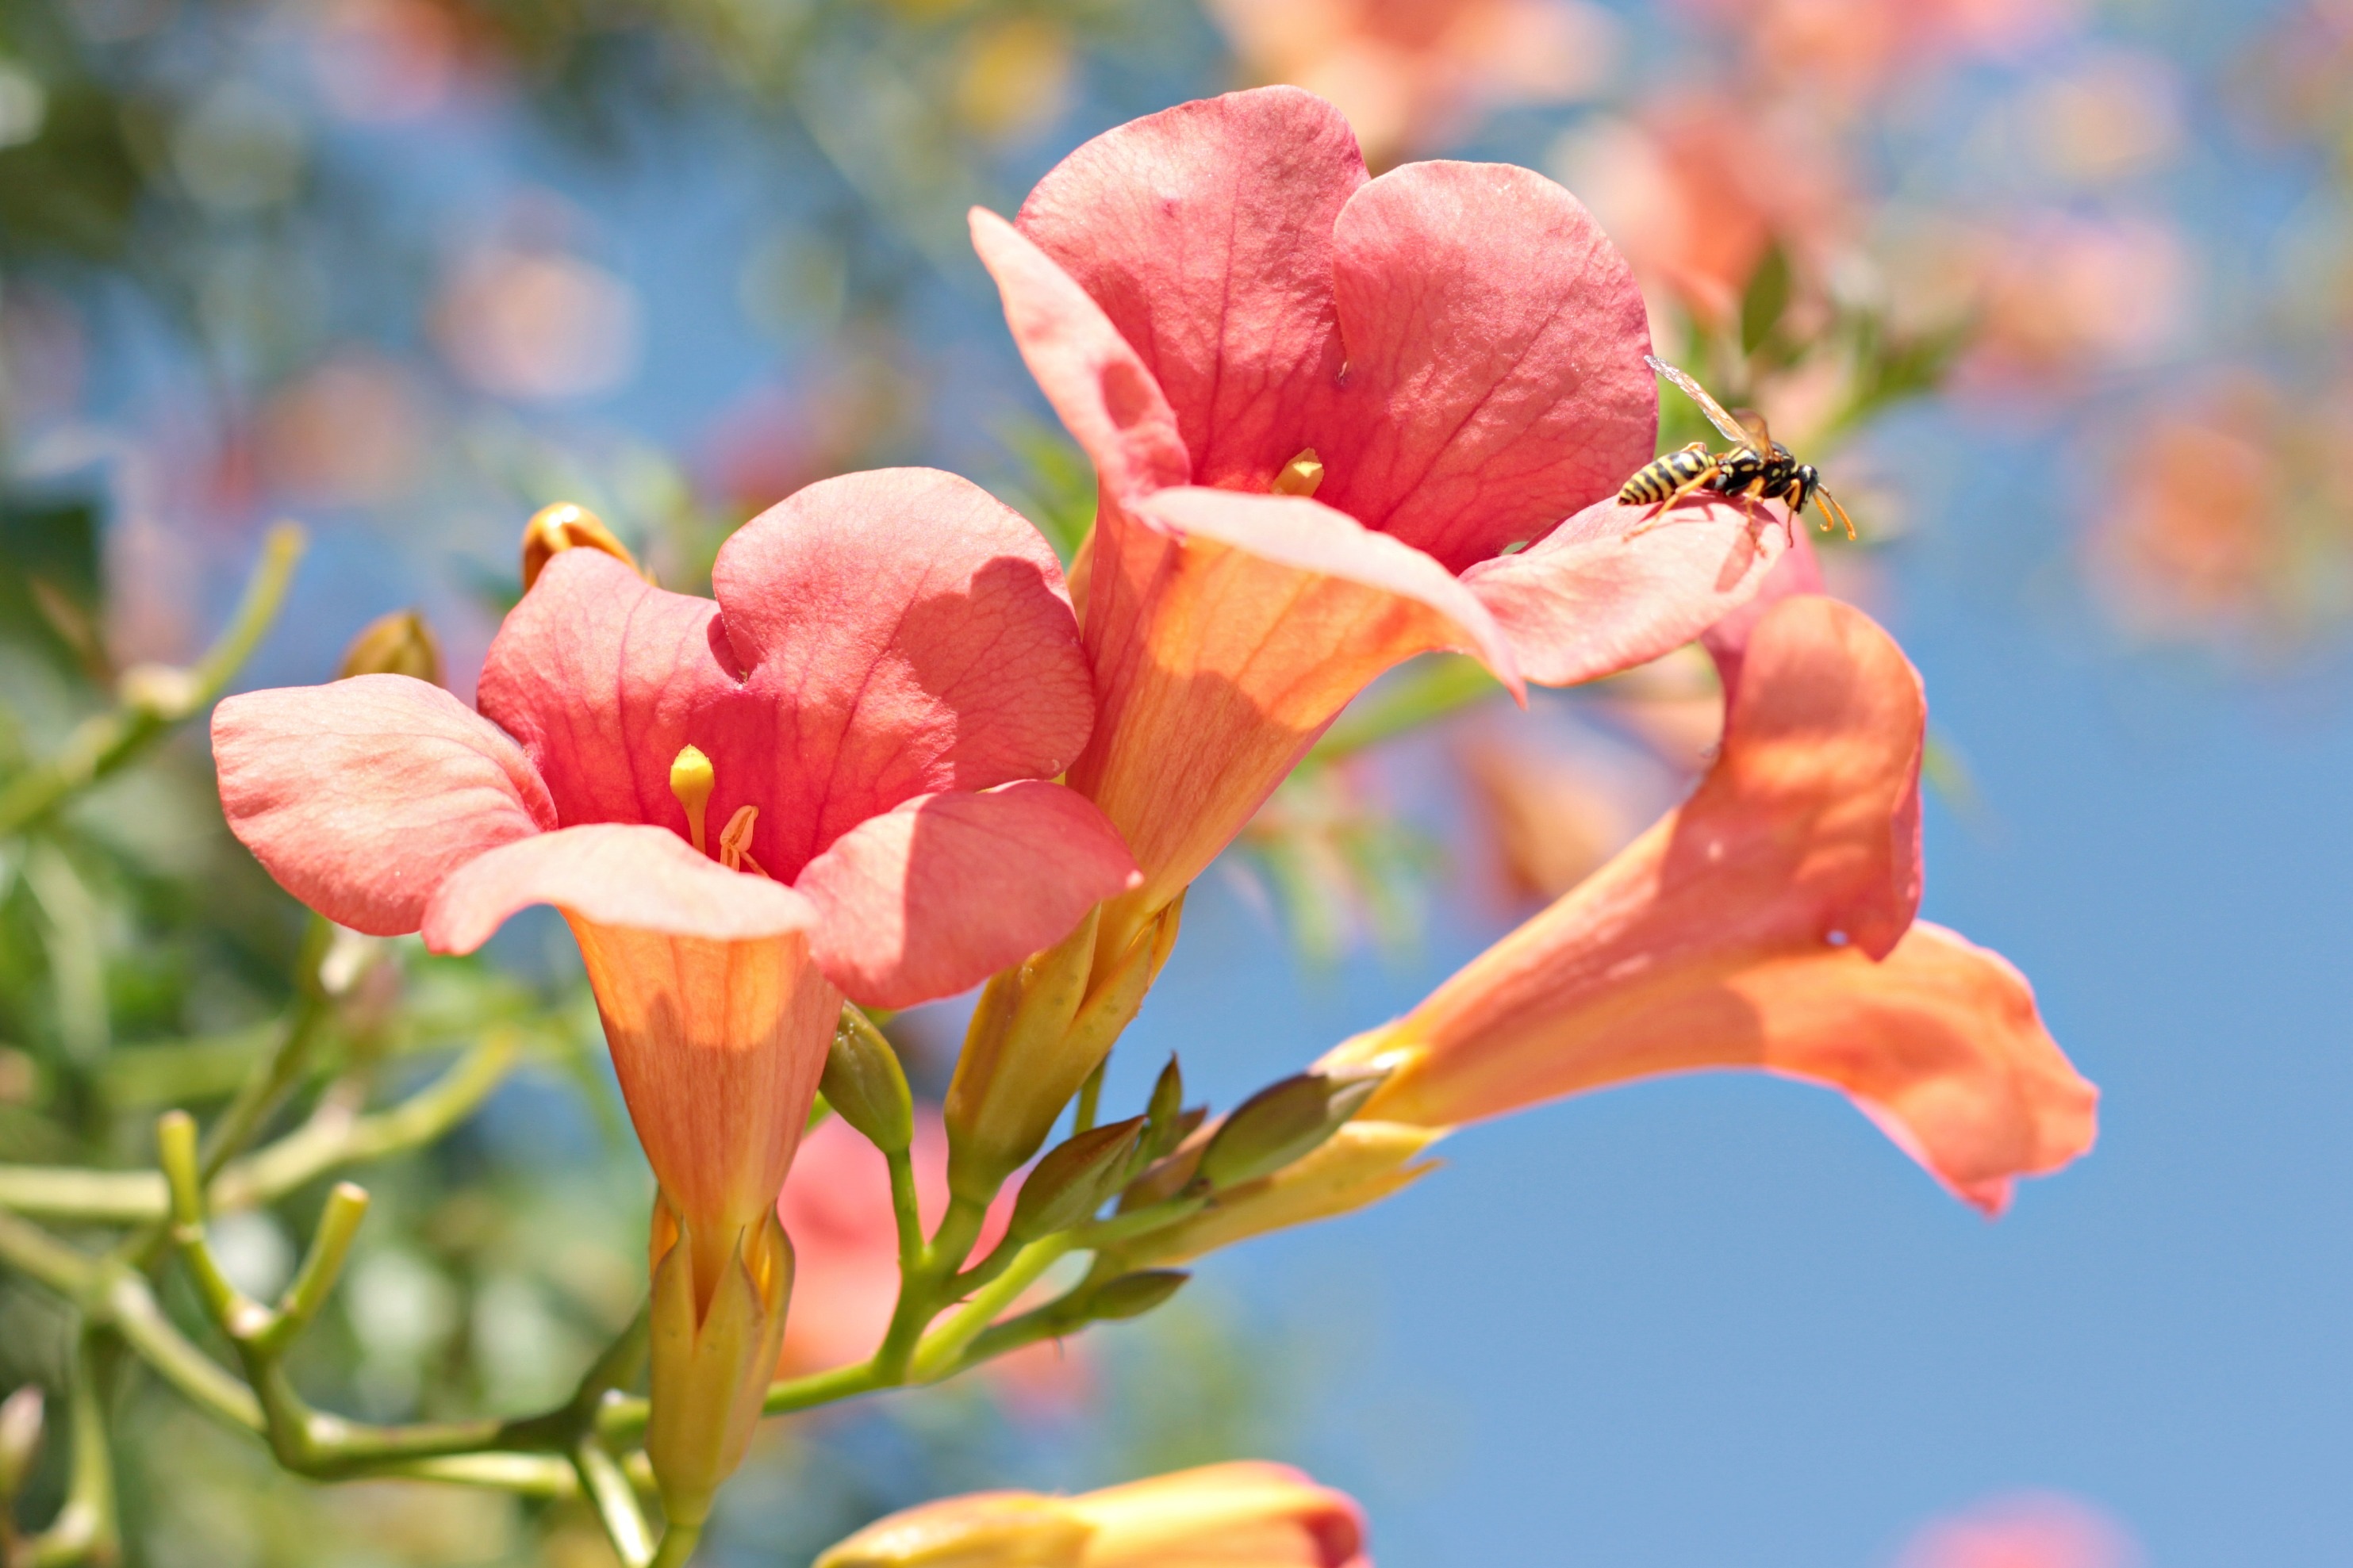
nature, branch, blossom, plant, leaf, flower, petal, red, bug, botany, flora, flowers, close up, shrub, wasp, bud, macro photography, flowering plant, land plant